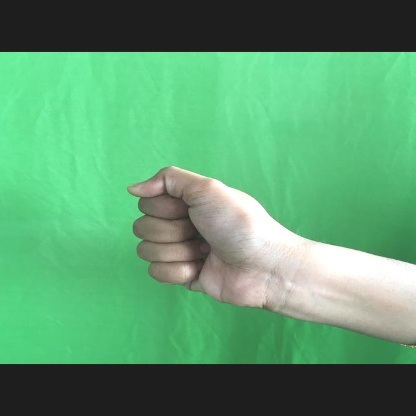
Mudra: Mushti